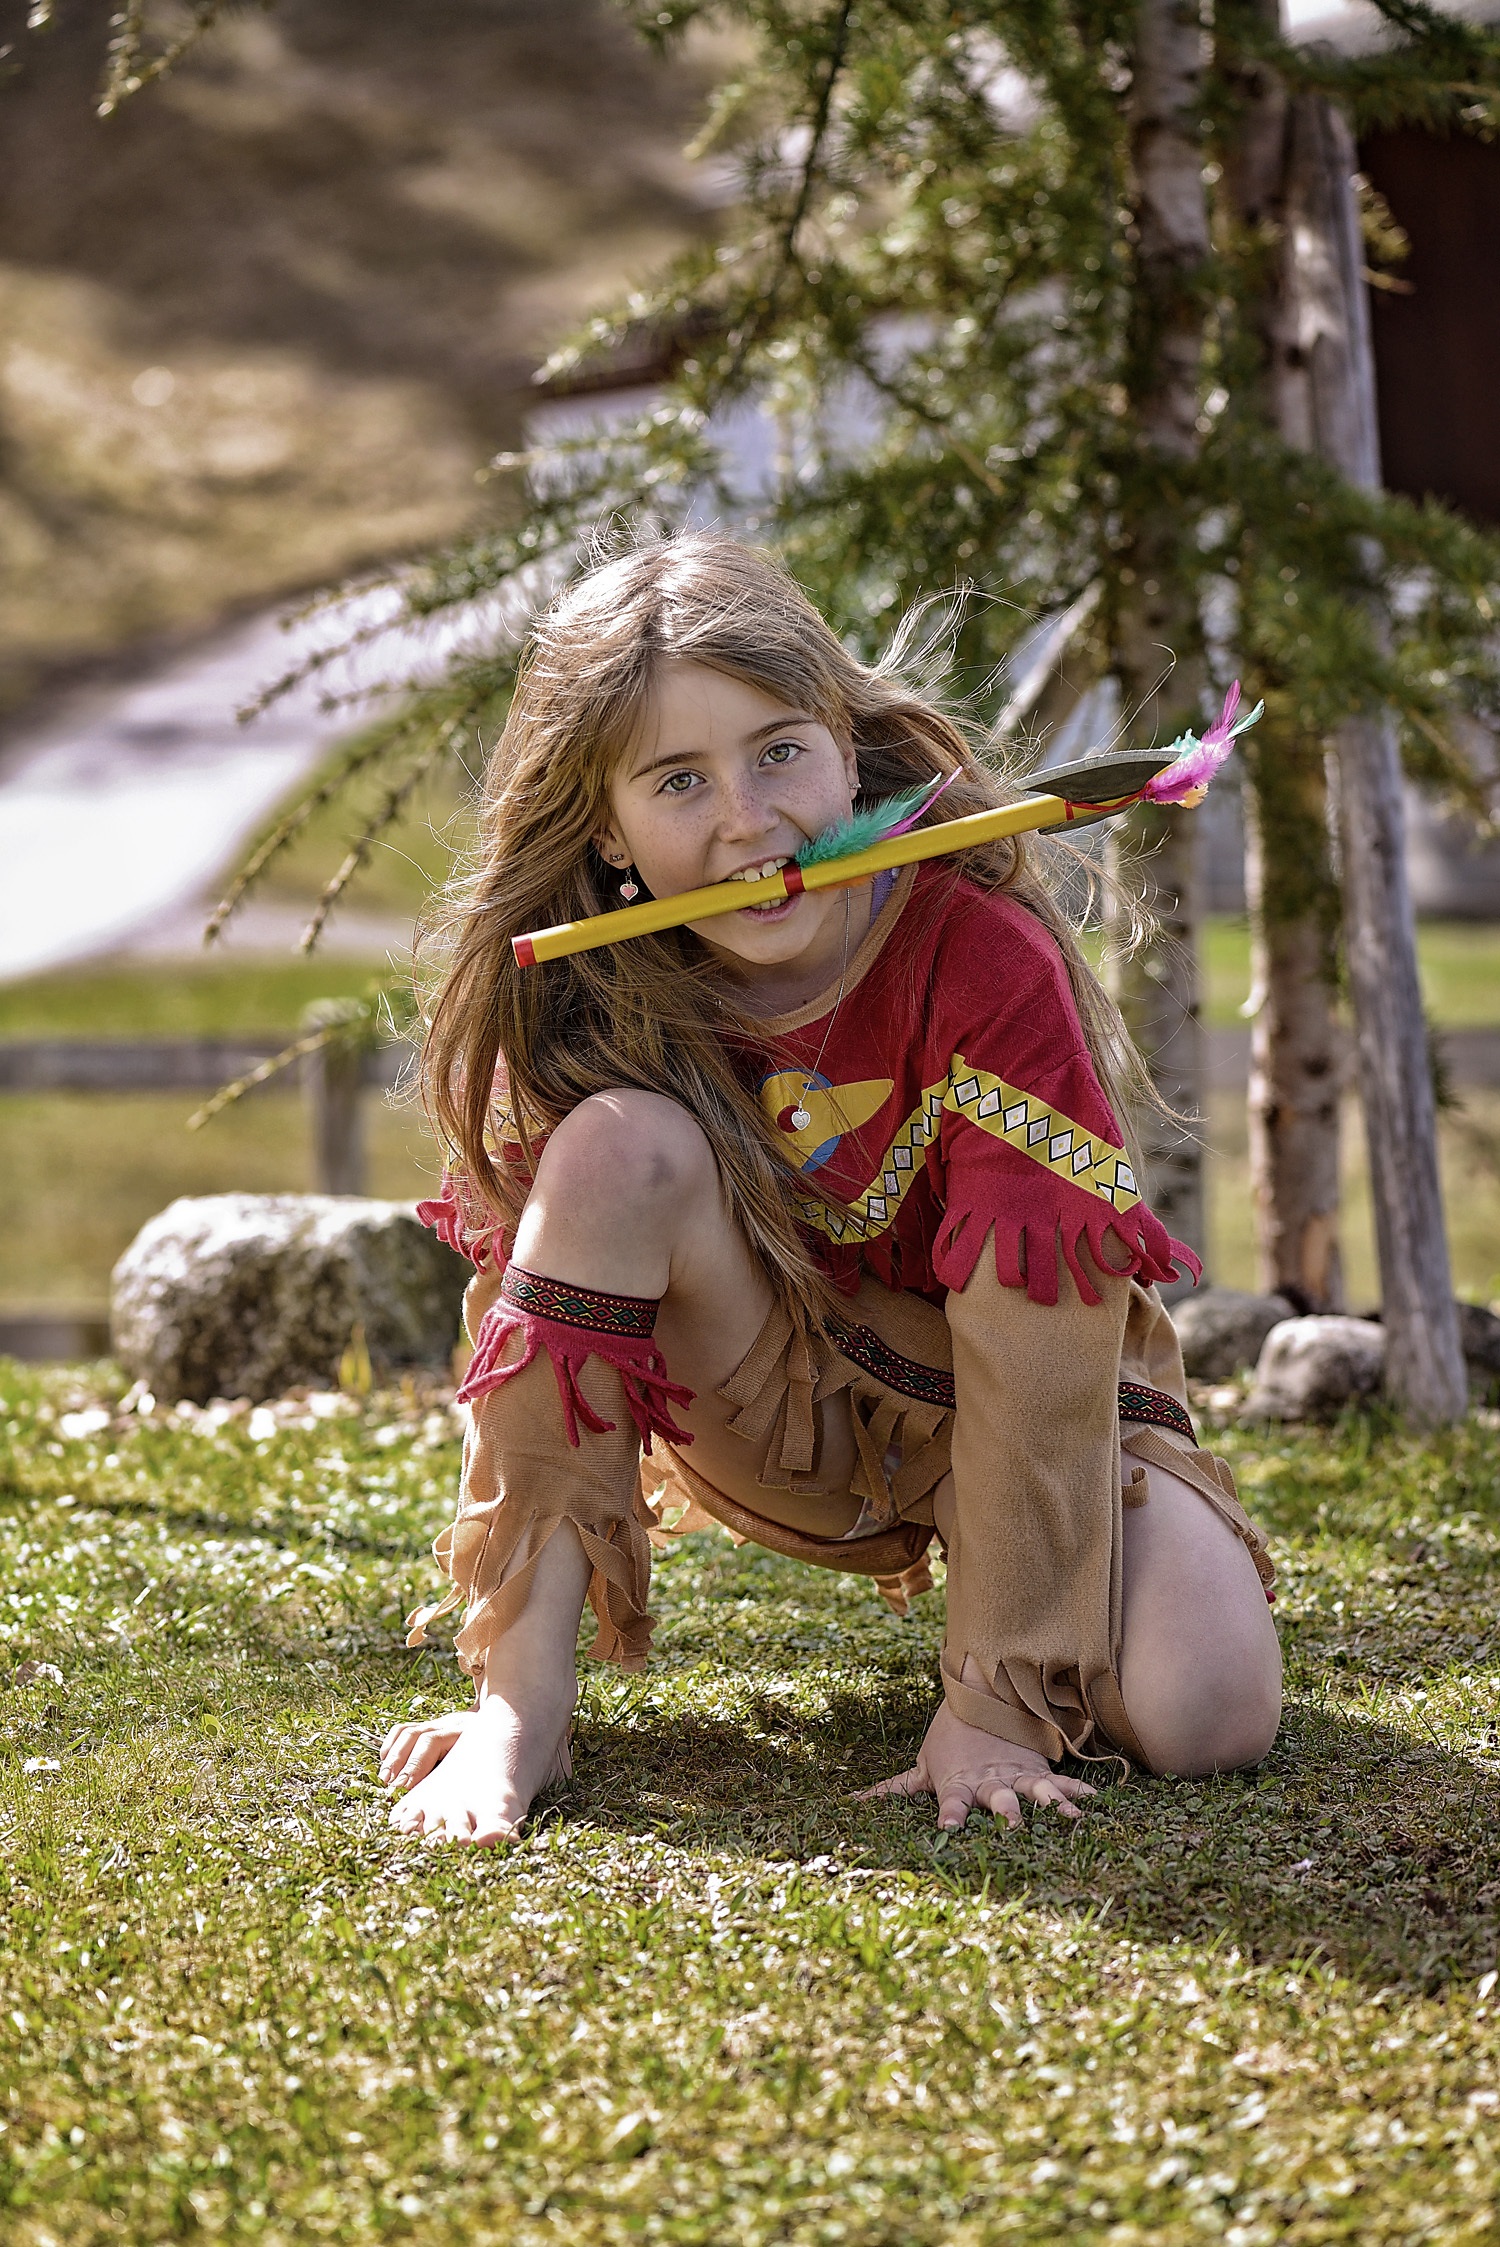
nature, grass, person, people, girl, play, flower, view, portrait, spring, autumn, child, human, long hair, face, toddler, blond, out, indian, indians